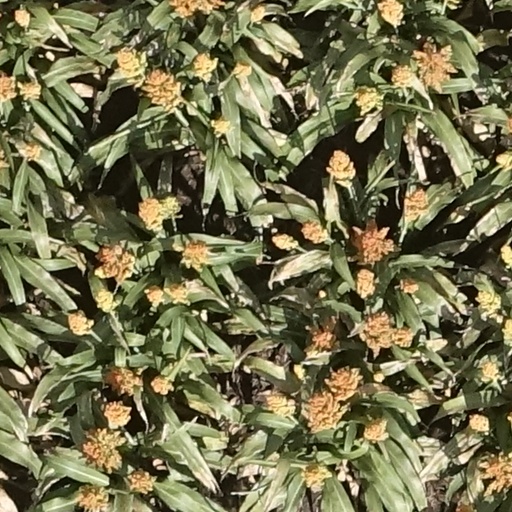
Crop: sorghum